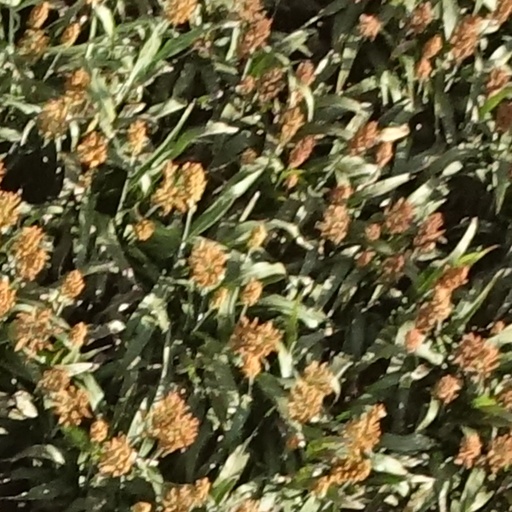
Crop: sorghum